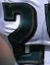
Number: 2